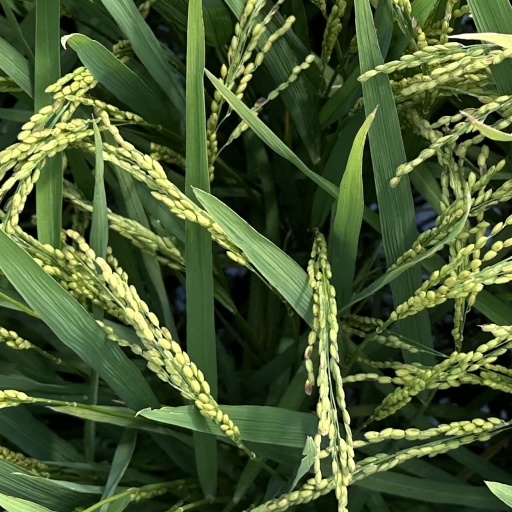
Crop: rice